2023 World Baseball Classic knockout stage

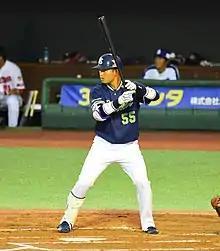
Munetaka Murakami hit a walk-off two-run double in the bottom of the ninth to win the game for Japan.

The United States and Venezuela previously met in the second round of the 2017 WBC. Team USA won the game, 4–2.